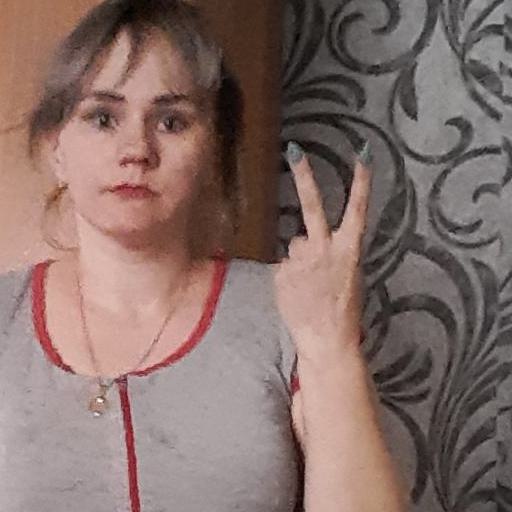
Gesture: peace_inverted